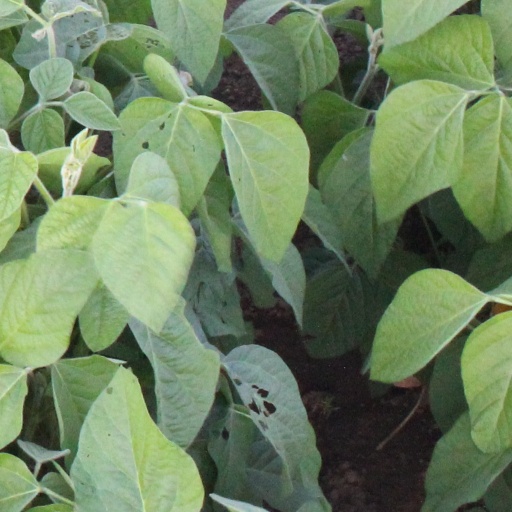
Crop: soybean